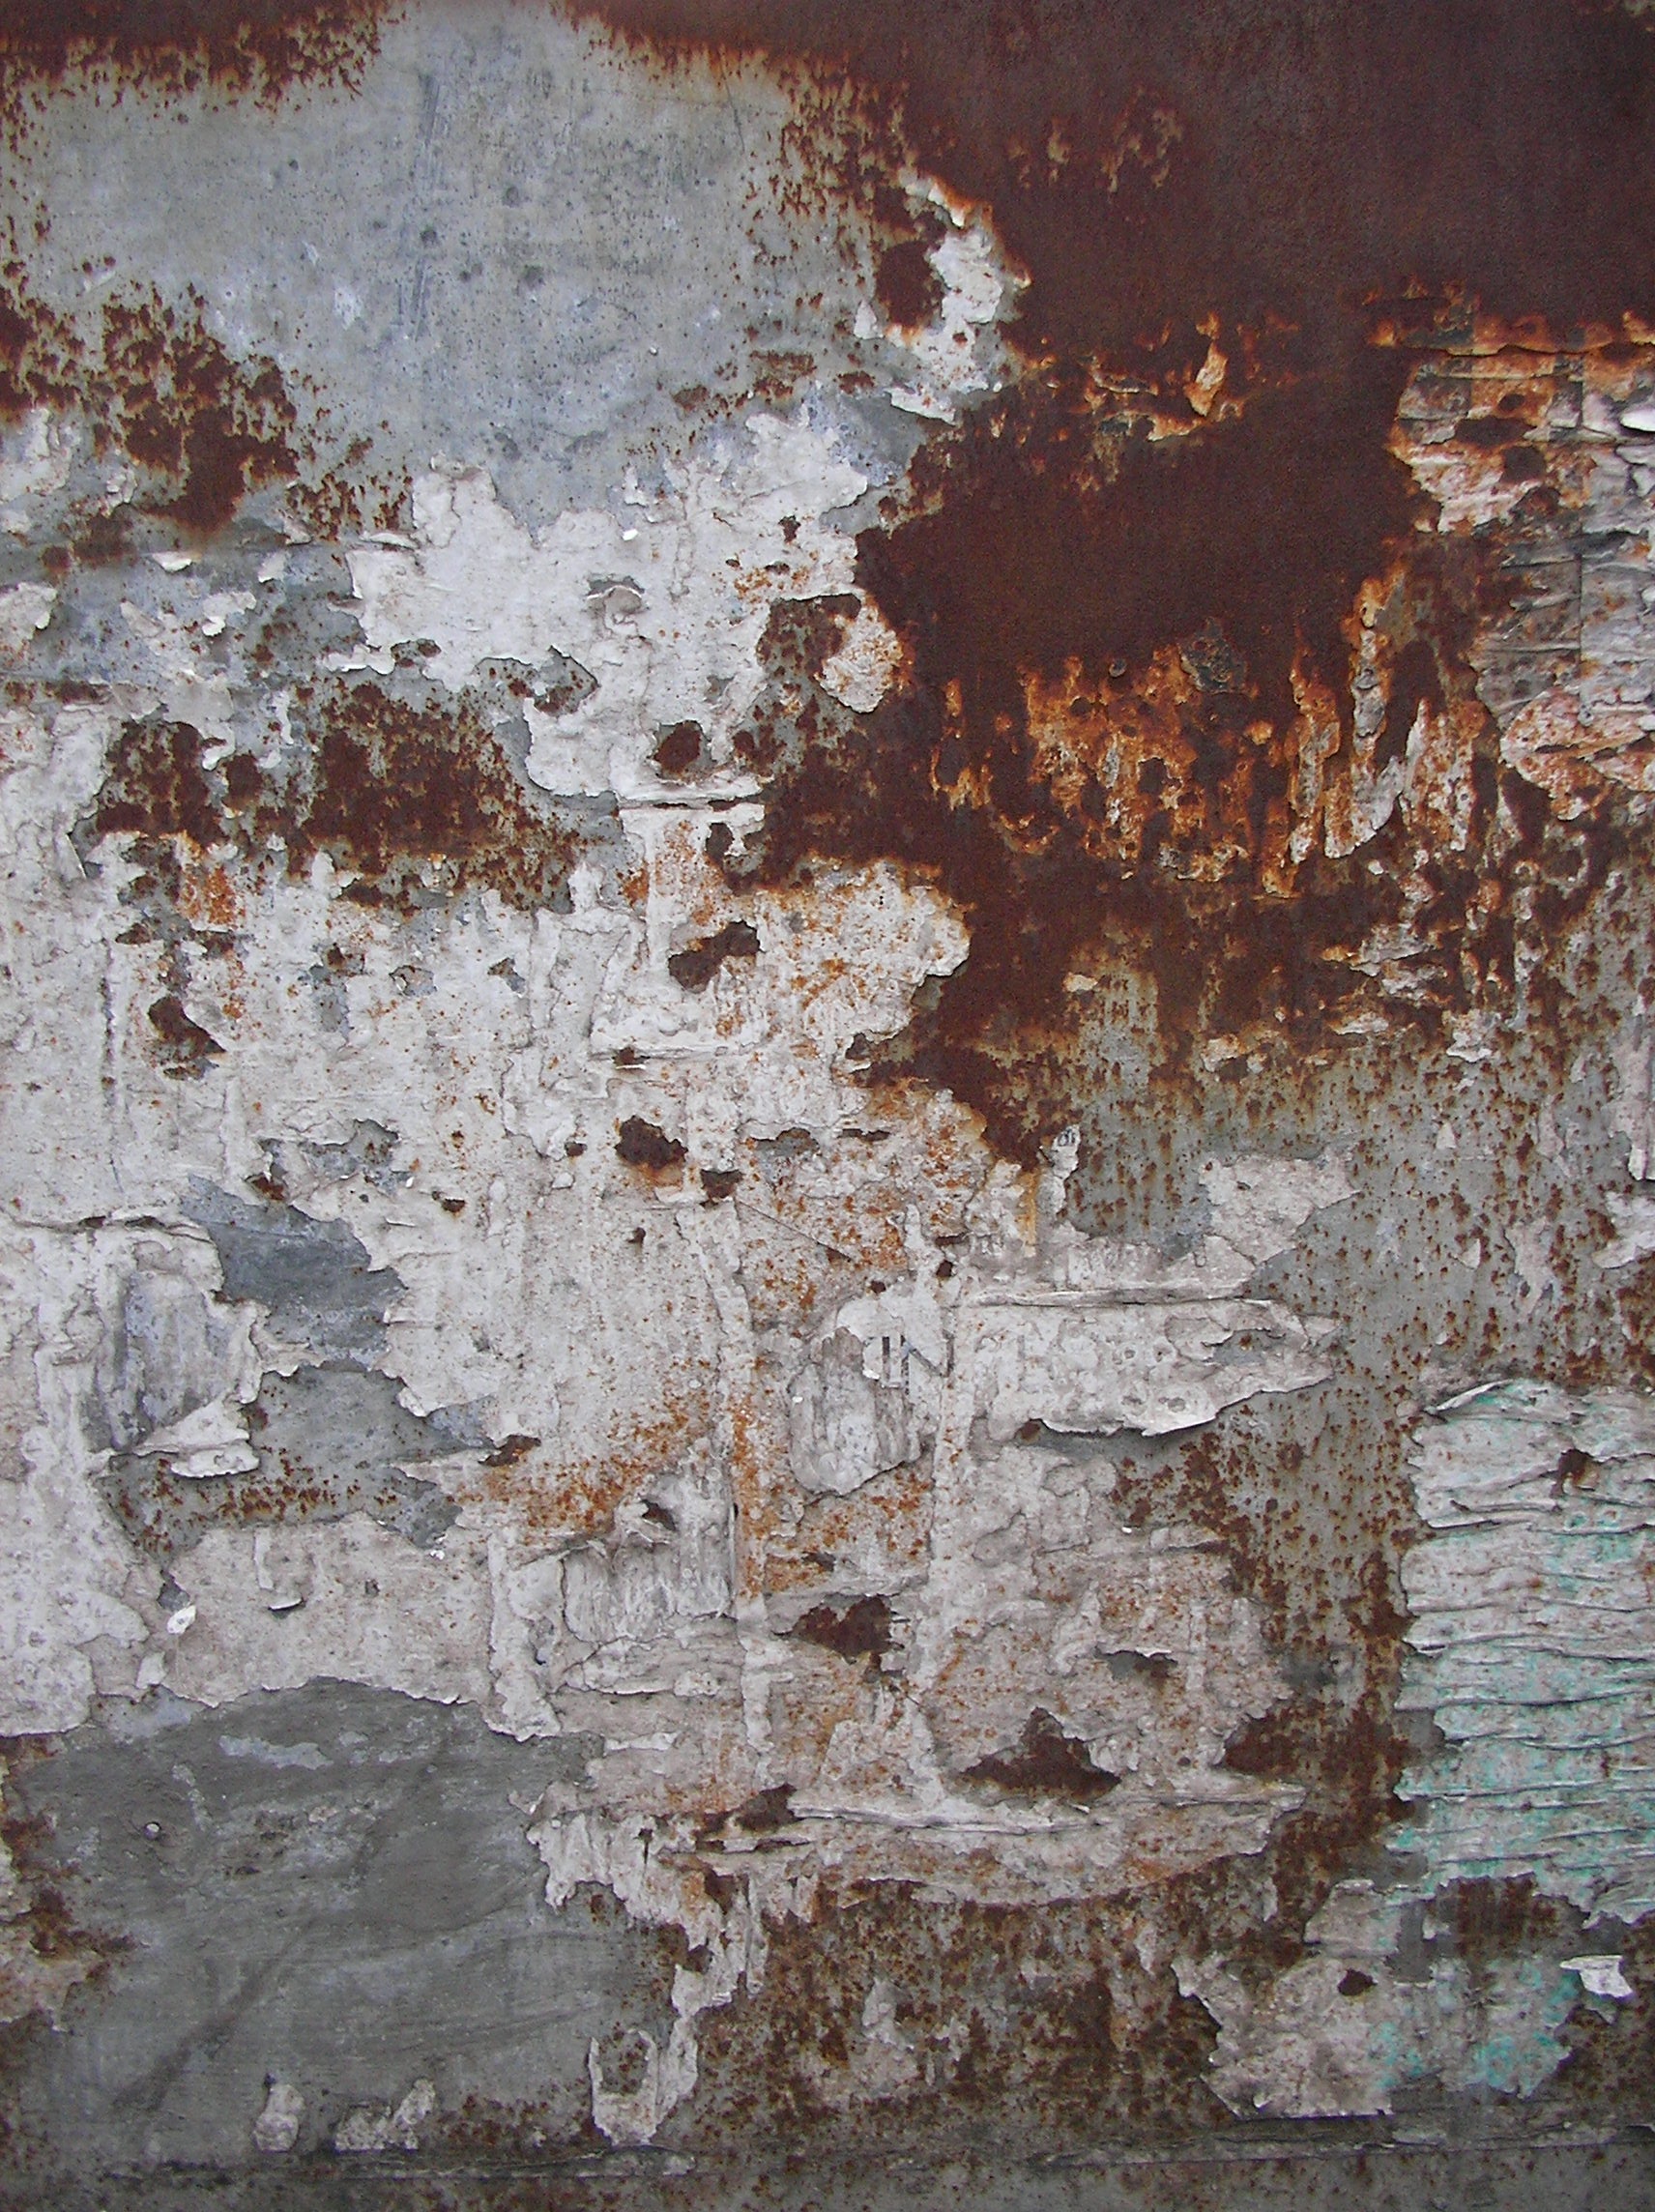
structure, wood, texture, old, wall, rust, color, soil, facade, grunge, decay, brick, material, painting, flake, background, geology, stainless, patina, ancient history